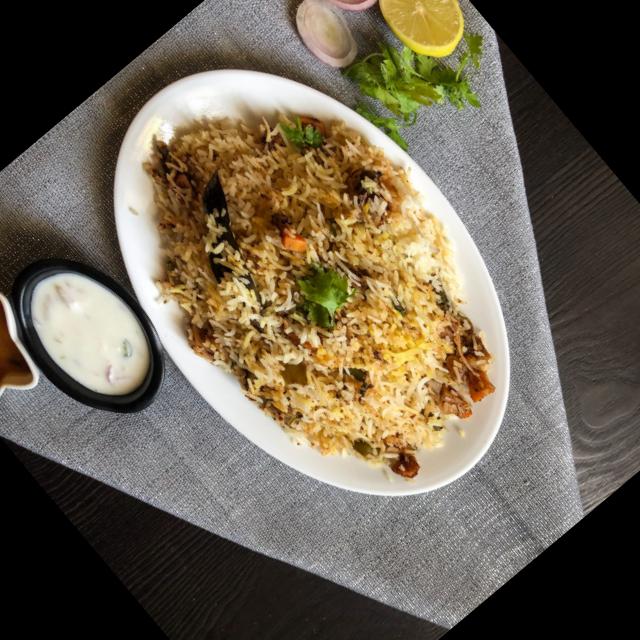
Dish: biryani